Victoria Louise-class cruiser

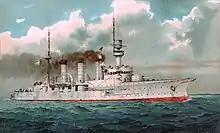
Lithograph of in 1902

The ship's first major operation was a cruise to the Mediterranean Sea to escort Kaiser Wilhelm II's yacht, ; while there, received orders to join the East Asia Squadron. She operated there for the first six years of her career, and during that time, she served briefly as the Squadron flagship in 1900. Her crew saw significant action during the Boxer Uprising in 1900; contributed landing parties to the Seymour Expedition and to the force that captured the Taku Forts. The following four years passed peacefully for the ship, but by late 1904 she was in need of a thorough overhaul that necessitated a return to Germany.